Nodoka Harada

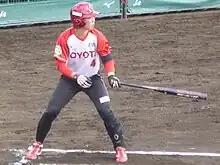
Harada in 2023

Nodoka Harada (原田 のどか, "Harada Nodoka", born 9 August 1991) is a Japanese softball player. She competed in the 2020 Summer Olympics and won a gold medal.